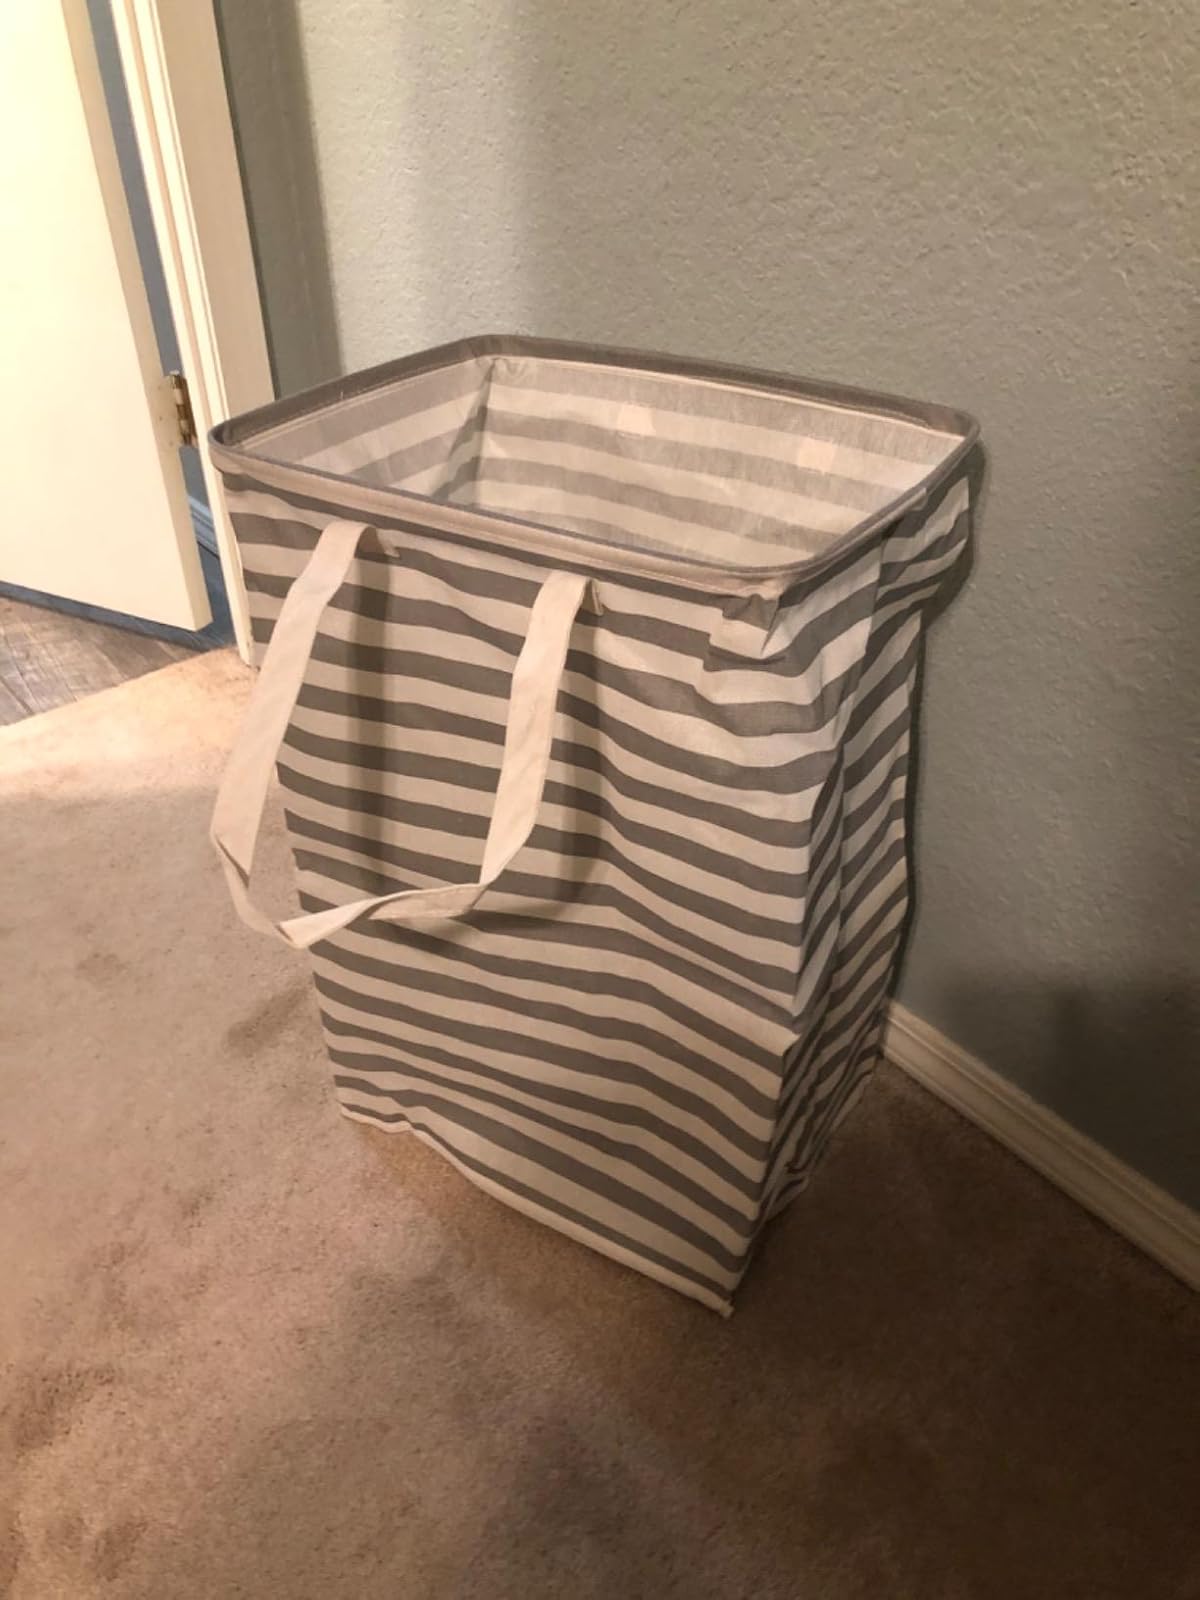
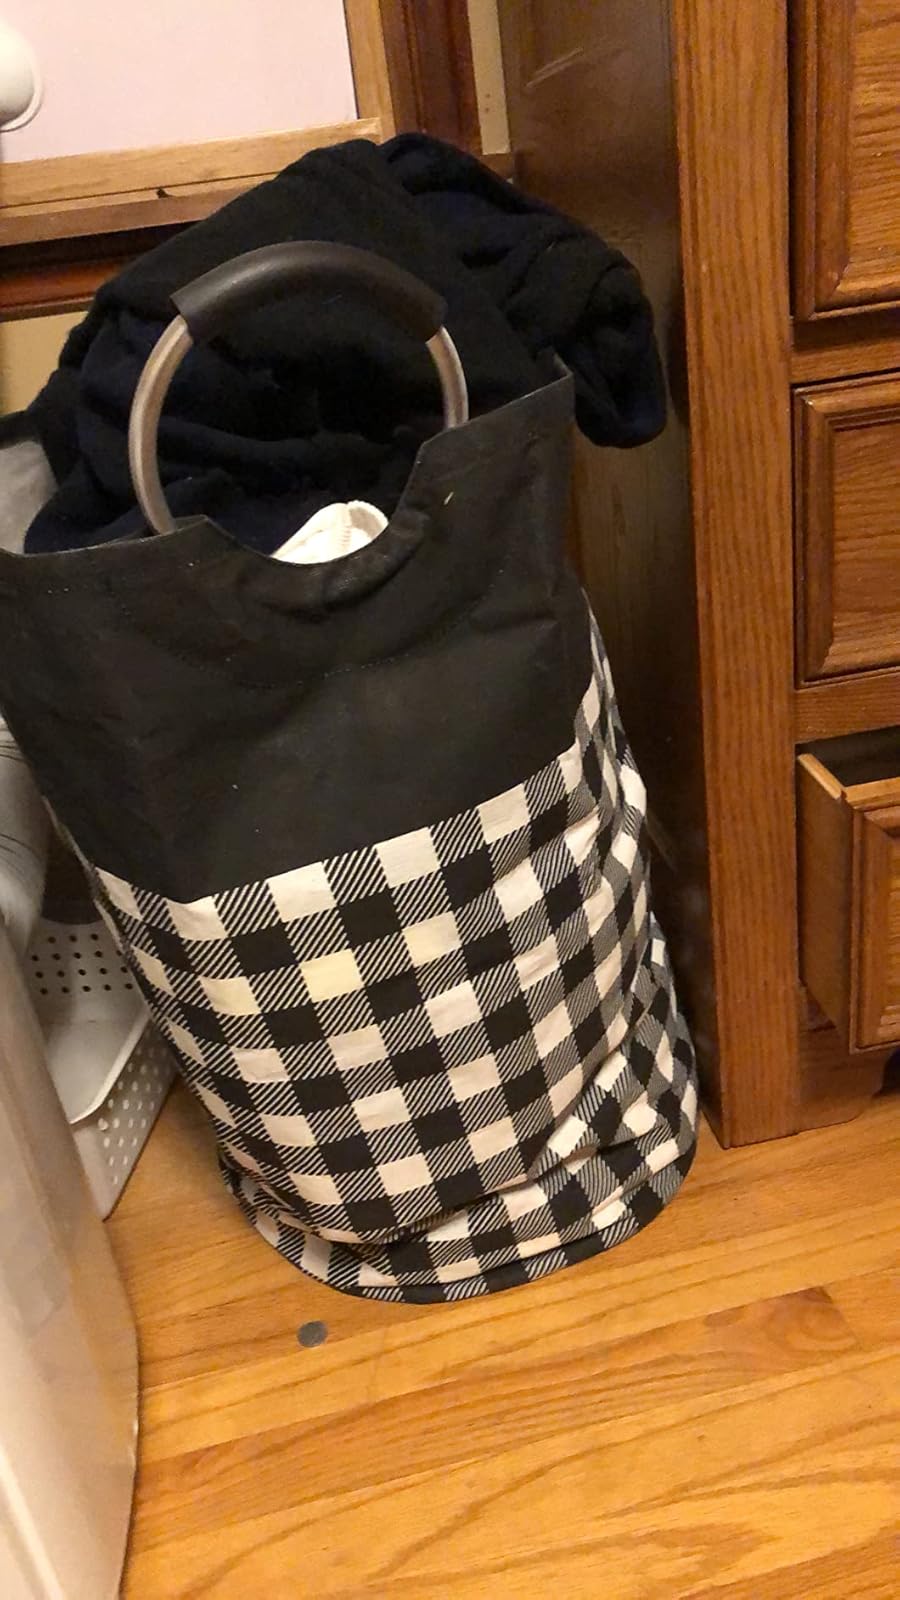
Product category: items_hamper
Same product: no